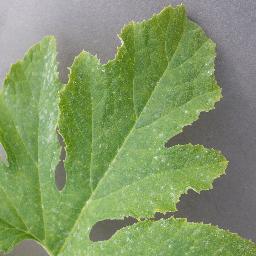
Label: Squash___Powdery_mildew